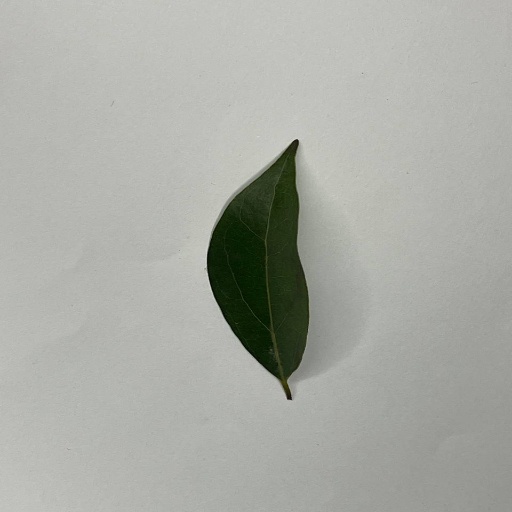
Species: Camphor
Leaf condition: Healthy Leaf